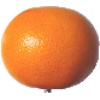
Label: Grapefruit Pink 1